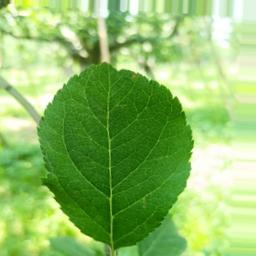
Label: Healthy